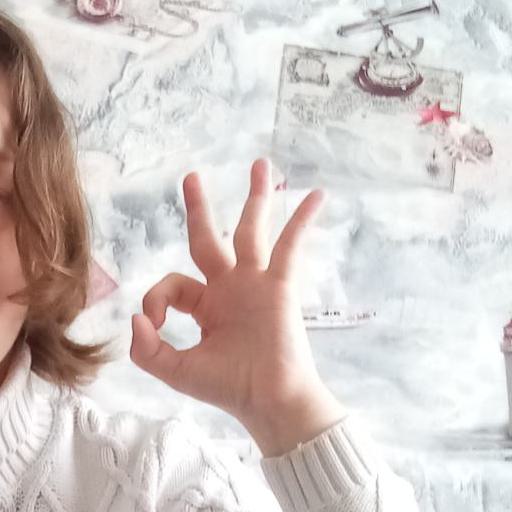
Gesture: ok